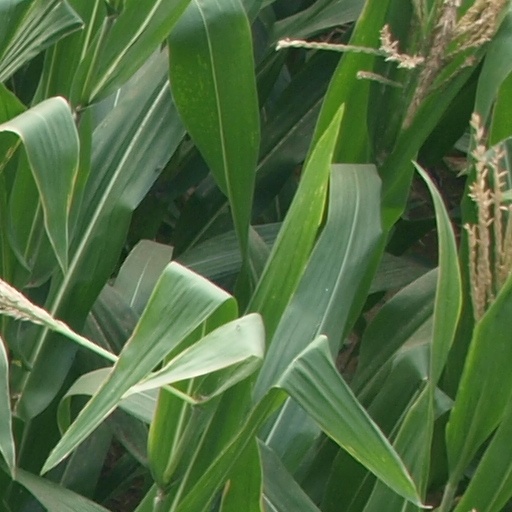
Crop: maize; corn